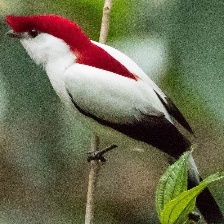
Species: ARARIPE MANAKIN
Scientific name: ANTILOPHIA BOKERMANNI